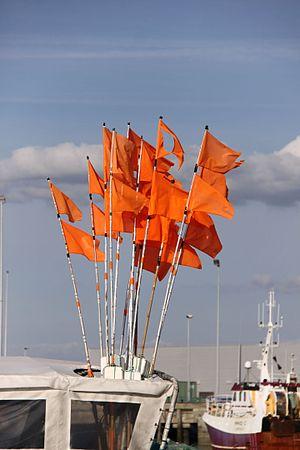
Le fileyeur ""Jeannot"" dans le Bassin des Coureauleurs du port de pêche de Chef de Baie. Balises de matériel de pêche. Ce bateau de pêche (fileyeur et palangrier) a été construit en 1989. C' est un catamaran de 11,60 mètres de long. La puissance de ses moteurs est de 134 kw au total. Sa coque est en métal. Immatriculation: LR 711794. La Rochelle, Charente Maritime, France."